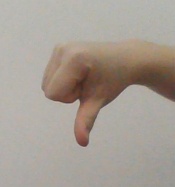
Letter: waw